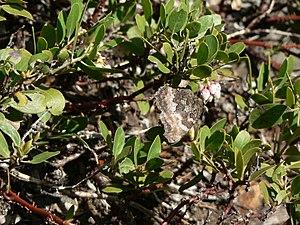
La Vanesse du céanothe est une espèce de lépidoptères de la famille des Nymphalidae, de la sous-famille des Nymphalinae, de la tribu des Nymphalini et du genre Nymphalis.